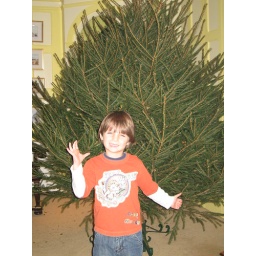
tree in the house - all that's left is to decorate!